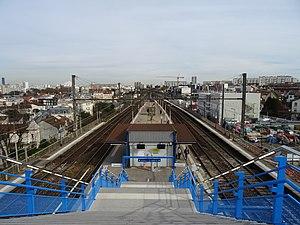
Vue d'ensemble du quai central de la gare de Clamart depuis la passerelle d'accès. La vue est prise face à Paris.
Clamart est une commune française du département des Hauts-de-Seine, en région Île-de-France. Située au sud-ouest de Paris, elle fait partie de la métropole du Grand Paris.